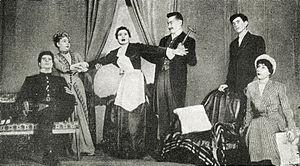
La Cantatrice chauve est la première pièce de théâtre écrite par Eugène Ionesco. La première représentation a eu lieu le 11 mai 1950 au théâtre des Noctambules dans une mise en scène de Nicolas Bataille. Cette œuvre du théâtre de l'absurde fut publiée pour la première fois le 4 septembre 1950 par le Collège de 'Pataphysique, qui promeut une philosophie et édite des textes basés sur l'absurde.